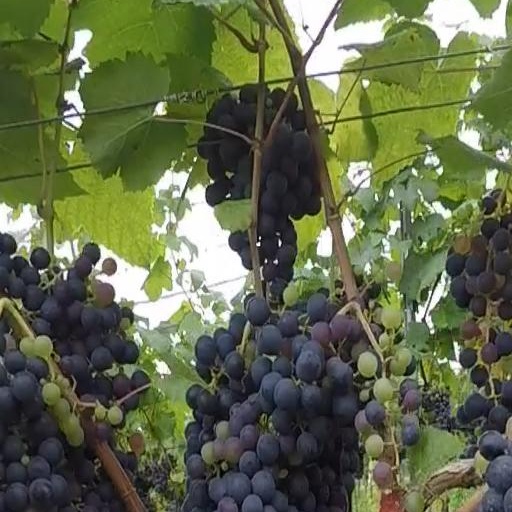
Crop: grape